Honghe Hani and Yi Autonomous Prefecture

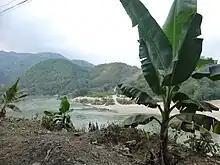
The Red River forms the border between Honghe Prefecture's Jinping County (background) and Hekou County (foreground). Bananas are grown in abundance on both sides of the river

The prefecture is crossed by the early-20th century narrow-gauge Kunming–Hai Phong Railway and its branches. These railways have lost most of their economic importance after the opening of the standard-gauge Kunming-Hekou railway (whose sections within the prefecture are the Yuxi–Mengzi Railway and the Mengzi–Hekou Railway).